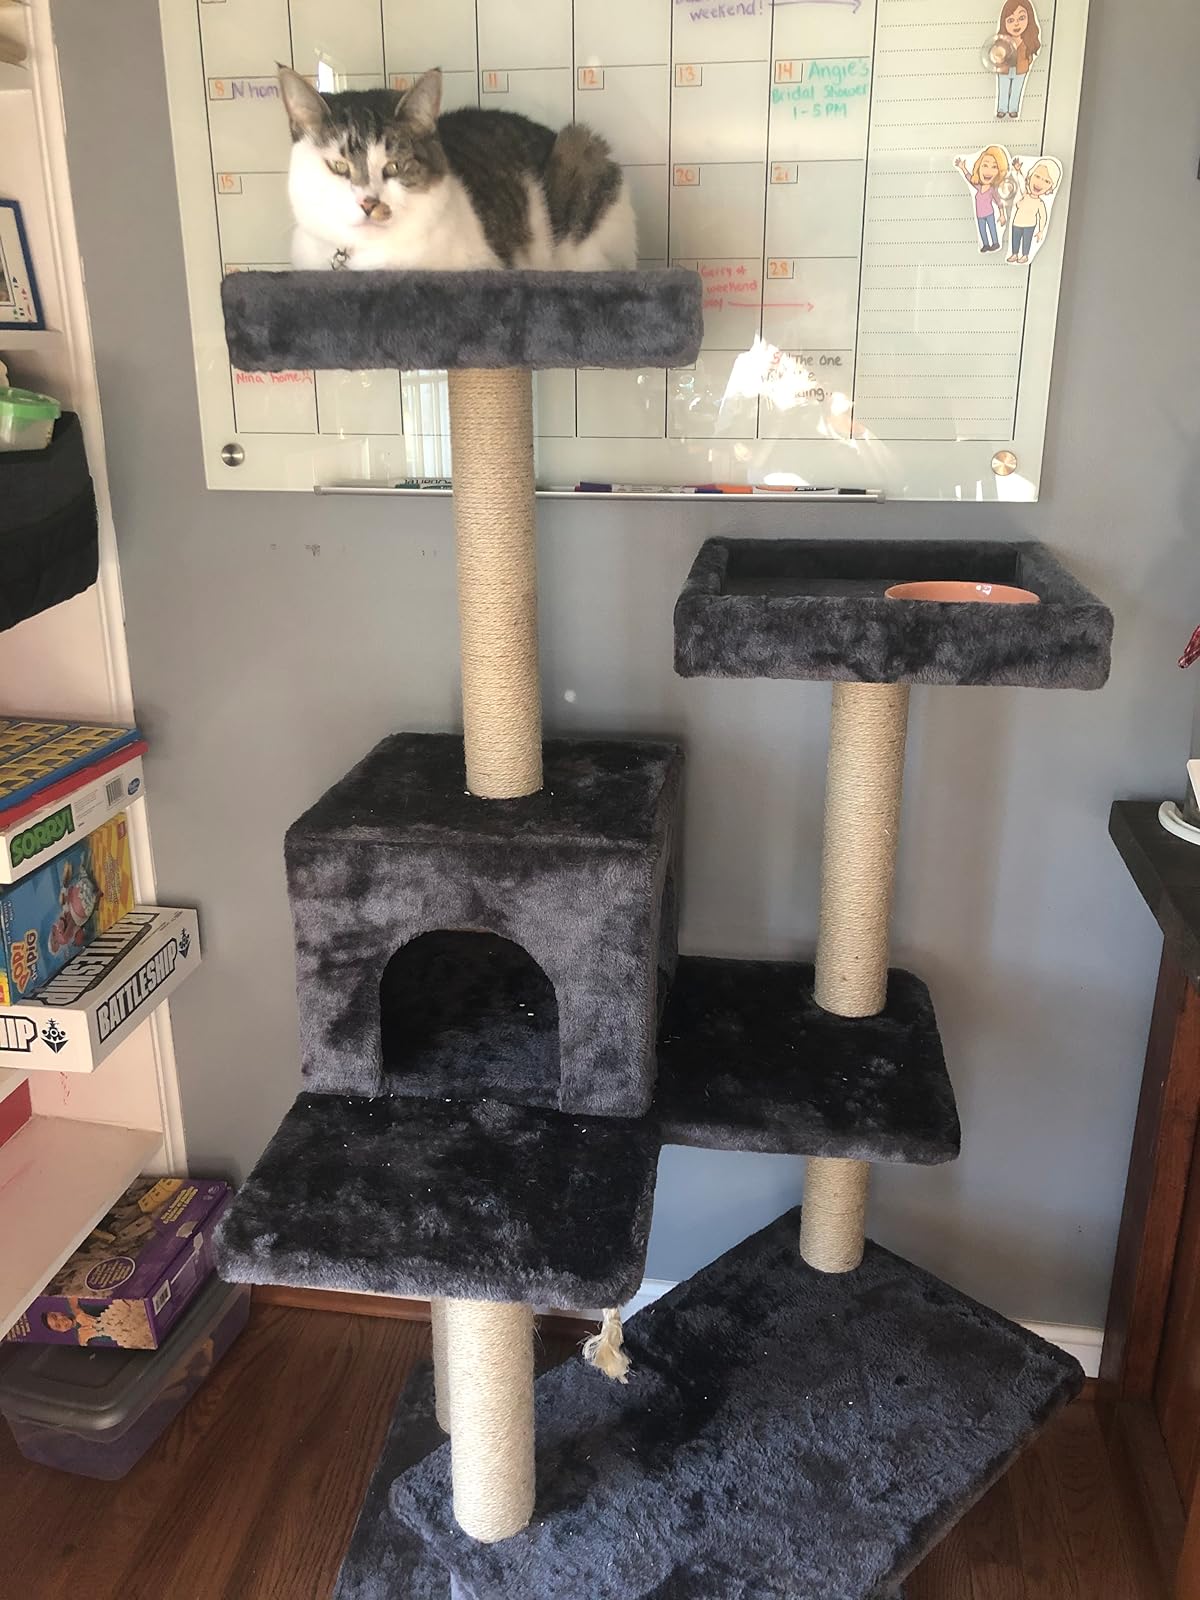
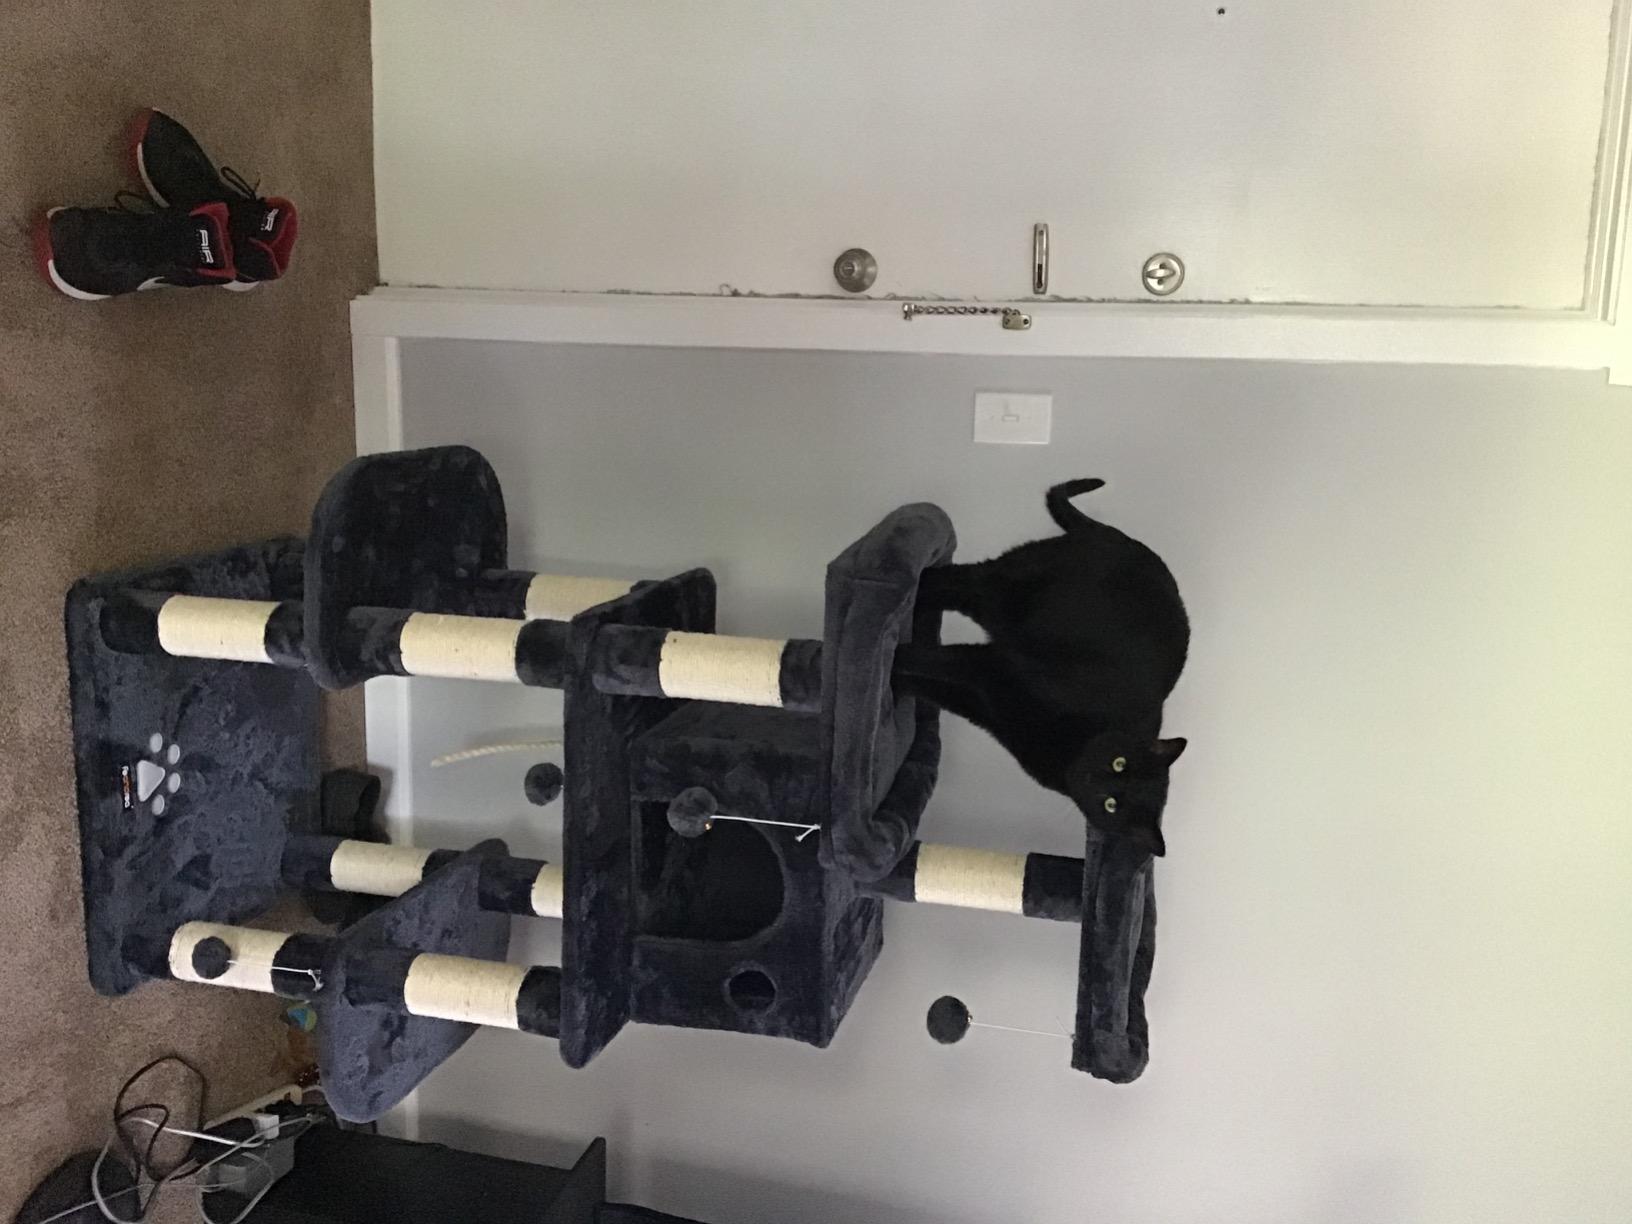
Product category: items_cat tree
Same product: no